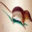
Label: shrew